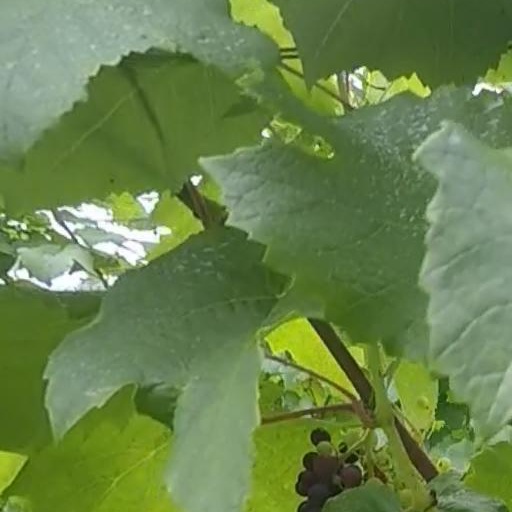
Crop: grape